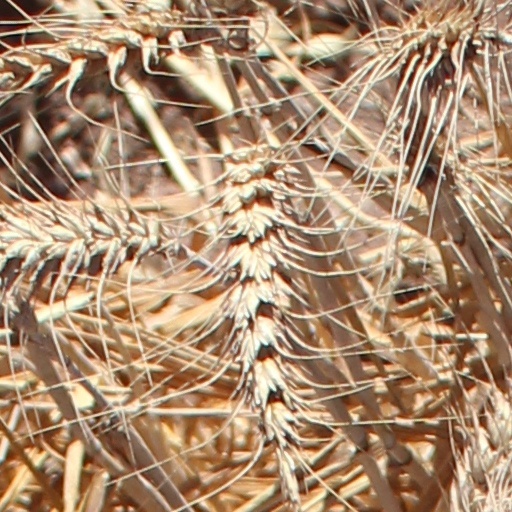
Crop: wheat